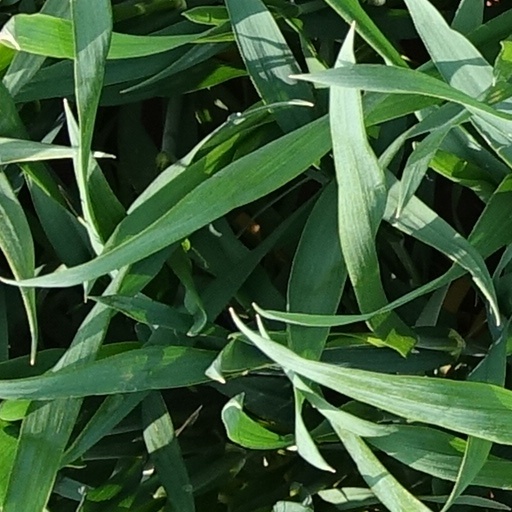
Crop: wheat